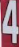
Number: 4